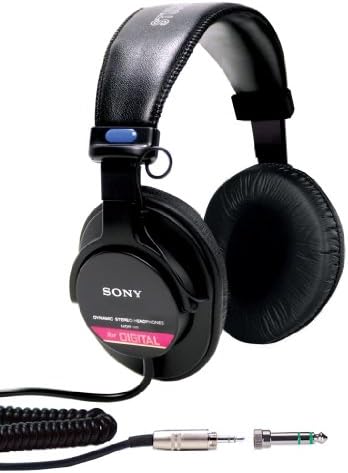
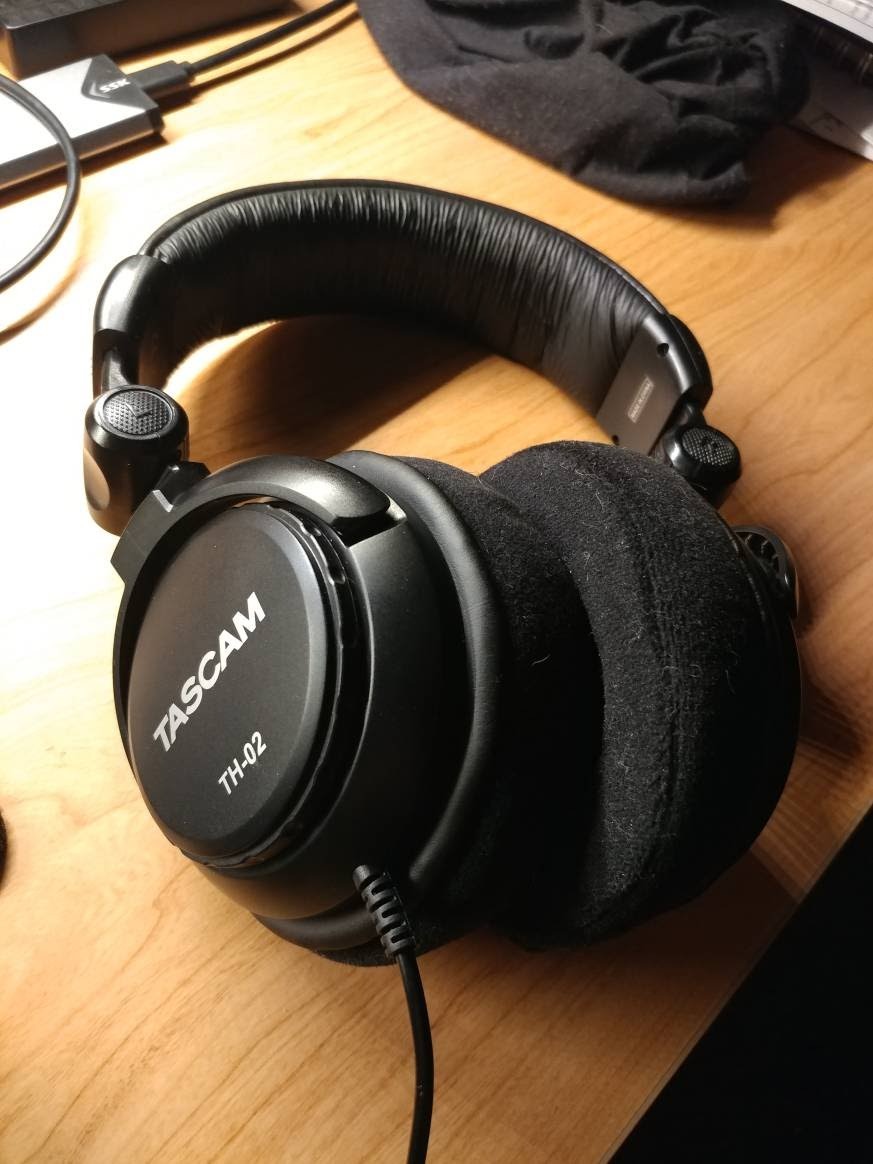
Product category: headphones
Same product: no